Thomas Butler, 10th Earl of Ormond

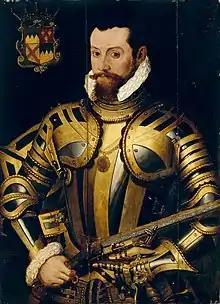
Thomas Butler, Earl of Ormond, by Steven van der Meulen

About 1559 Ormond married his first wife, Elizabeth Berkeley, daughter of Thomas Berkeley, 6th Baron Berkeley and Anne Savage. His bride was considered a beauty at the court. However, the marriage was not happy and she had lovers. They separated in 1564 without having had children, but she refused a divorce. She would finally die on 1 September 1582 in Bristol. That meant that Ormond did not have an heir and that according to the normal rule of succession, his younger brother Edmund was his heir presumptive.